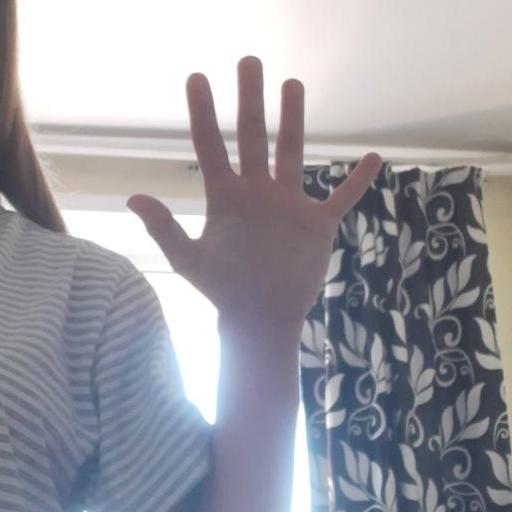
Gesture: palm